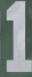
Number: 1